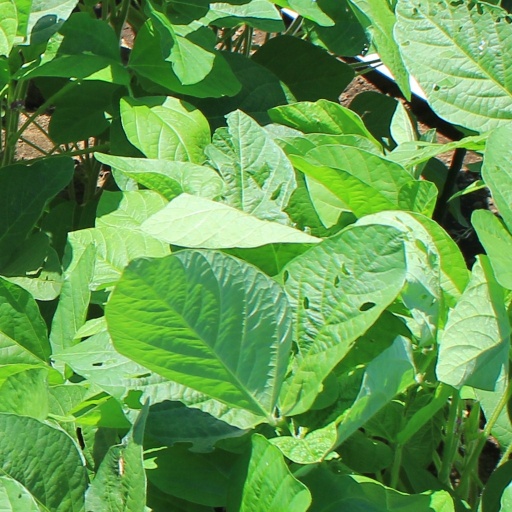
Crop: soybean